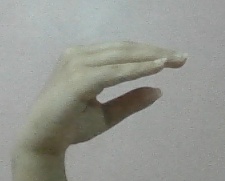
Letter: jeem